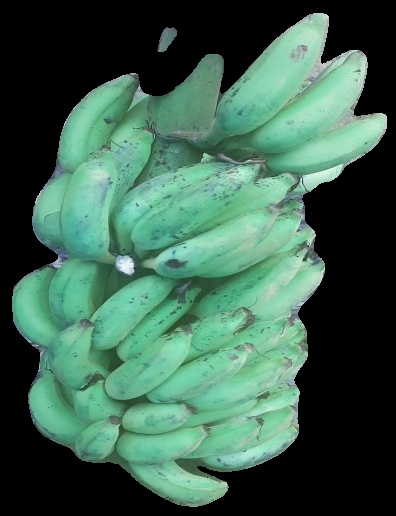
Variety: elakki-bale
Grade: grade2